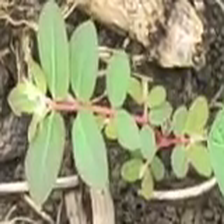
Weed species: Choti_dudhi_(Euphorbia_hirta)